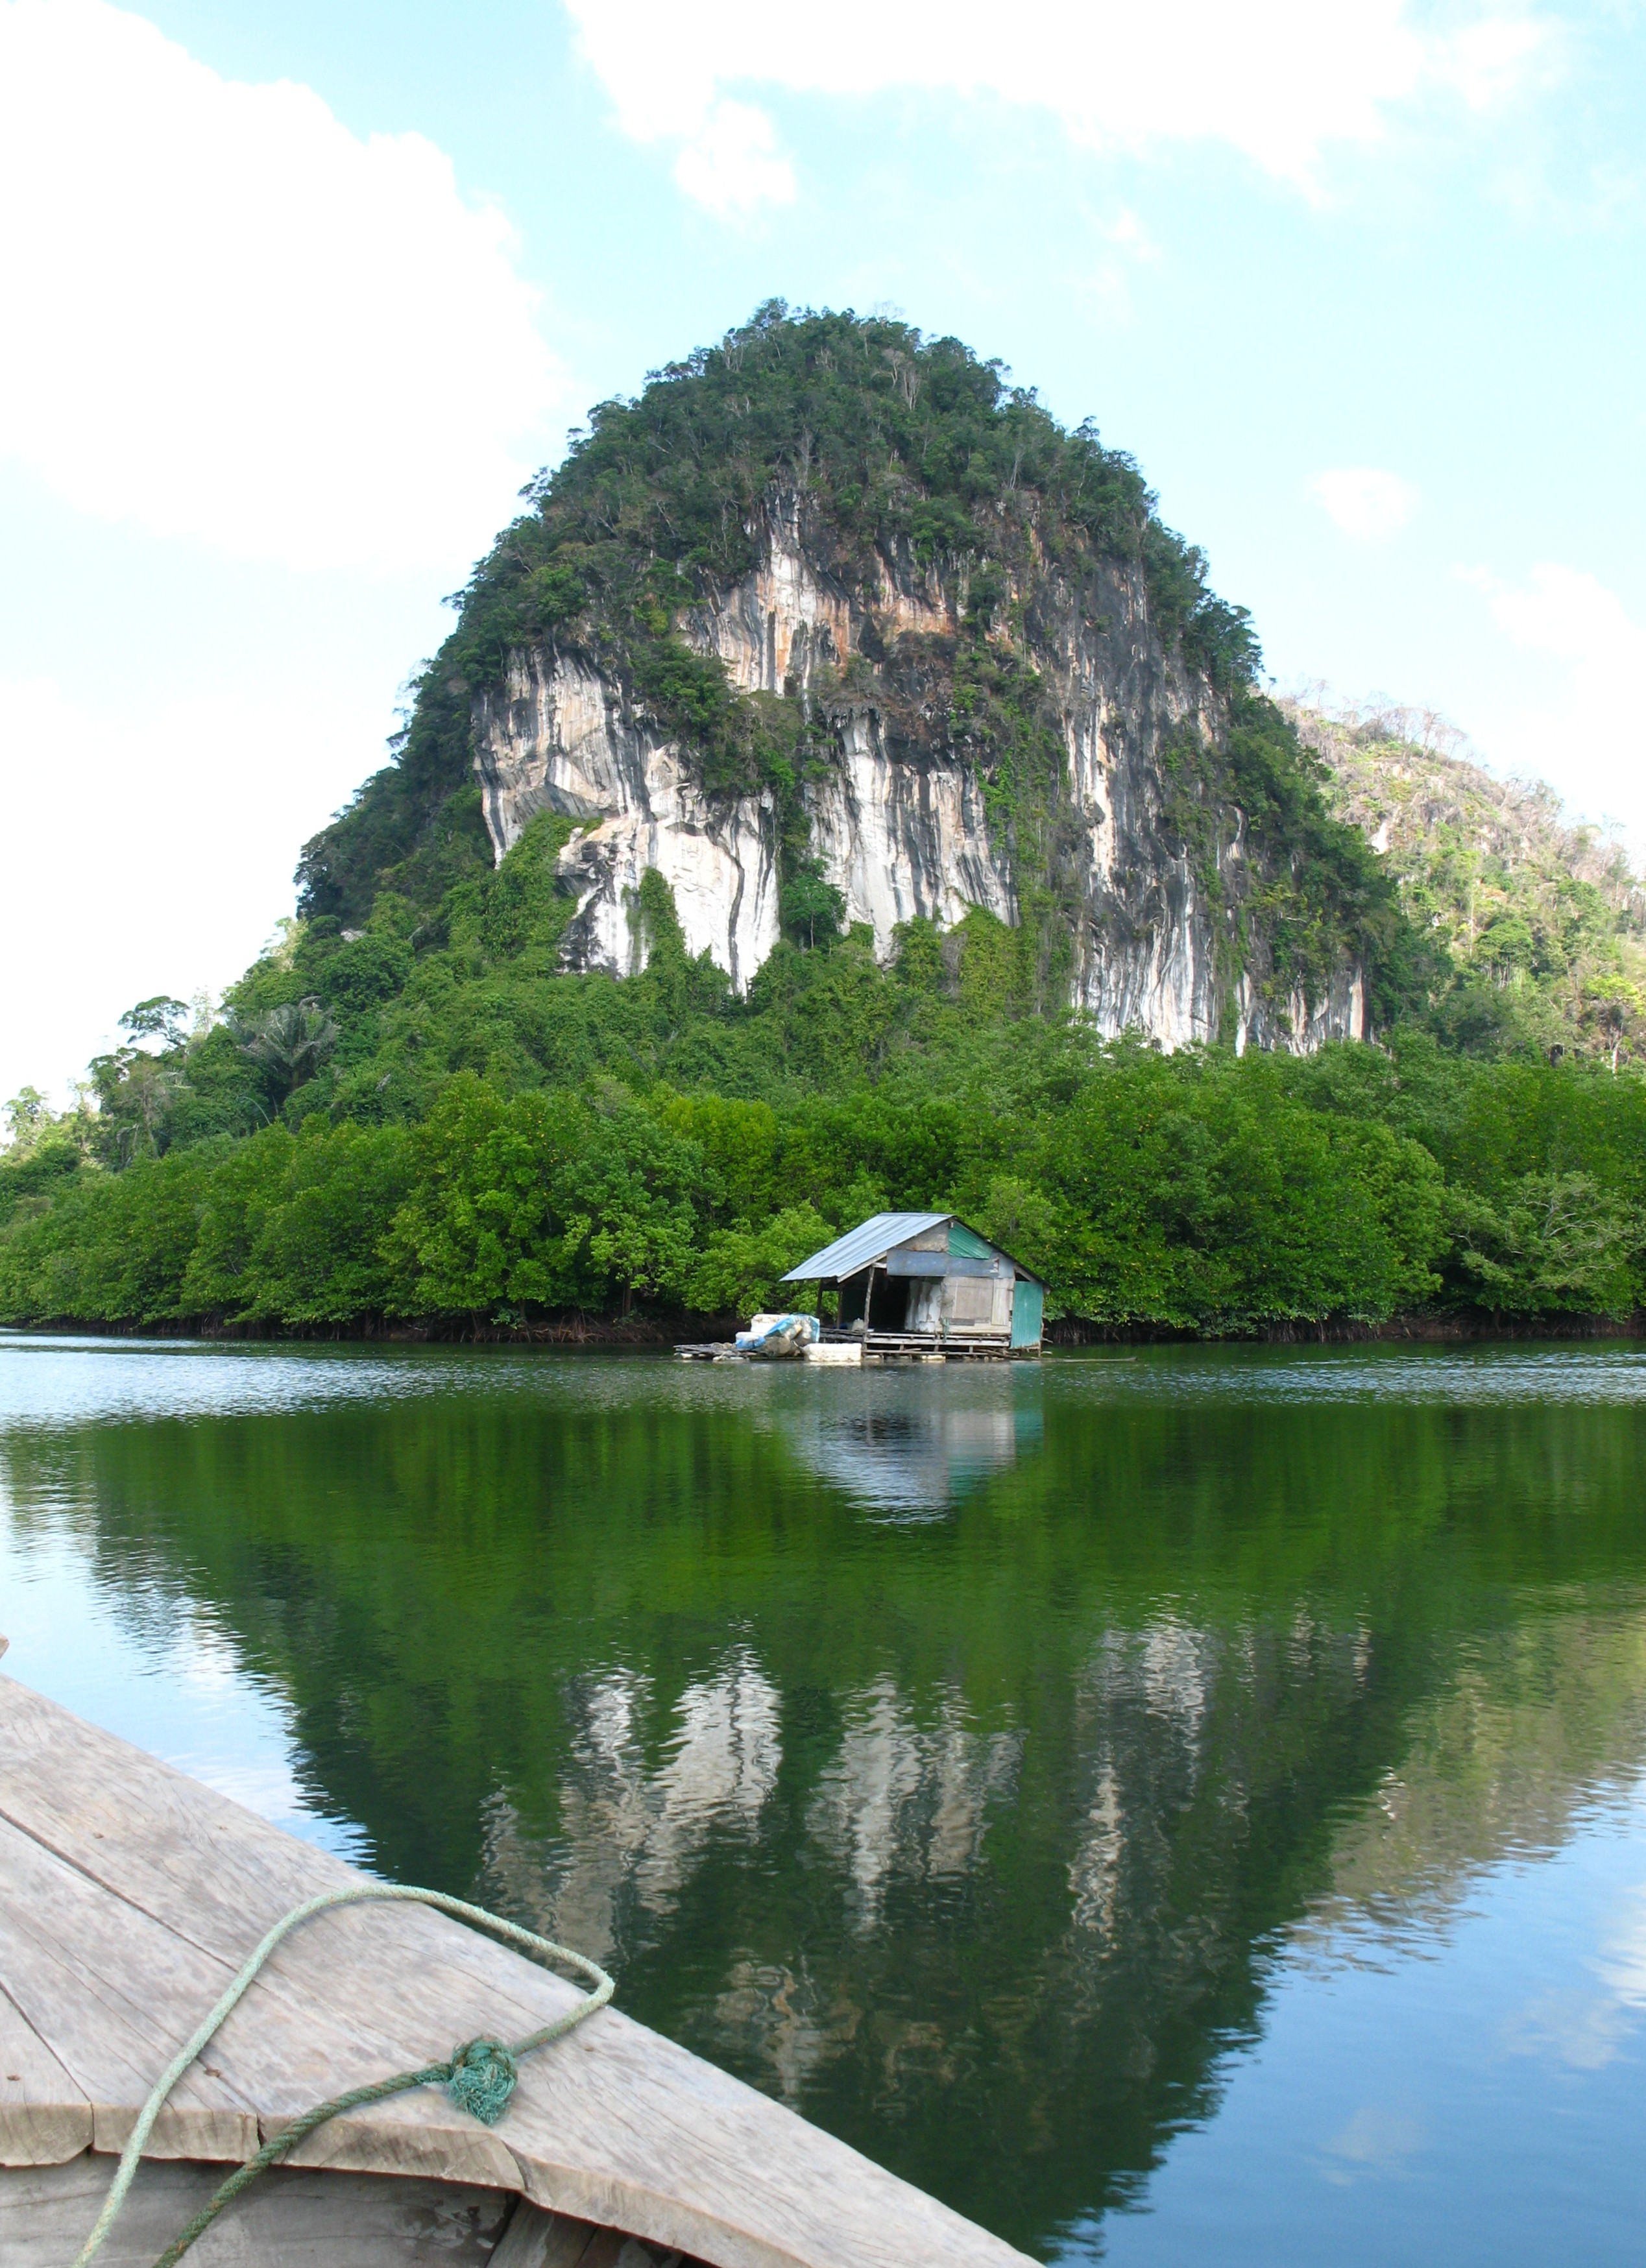
landscape, tree, mountain, lake, river, mountain range, reflection, high, bay, fjord, reservoir, hires, views, loch, hi, res, resolution, powershotg7, canong7, tarn